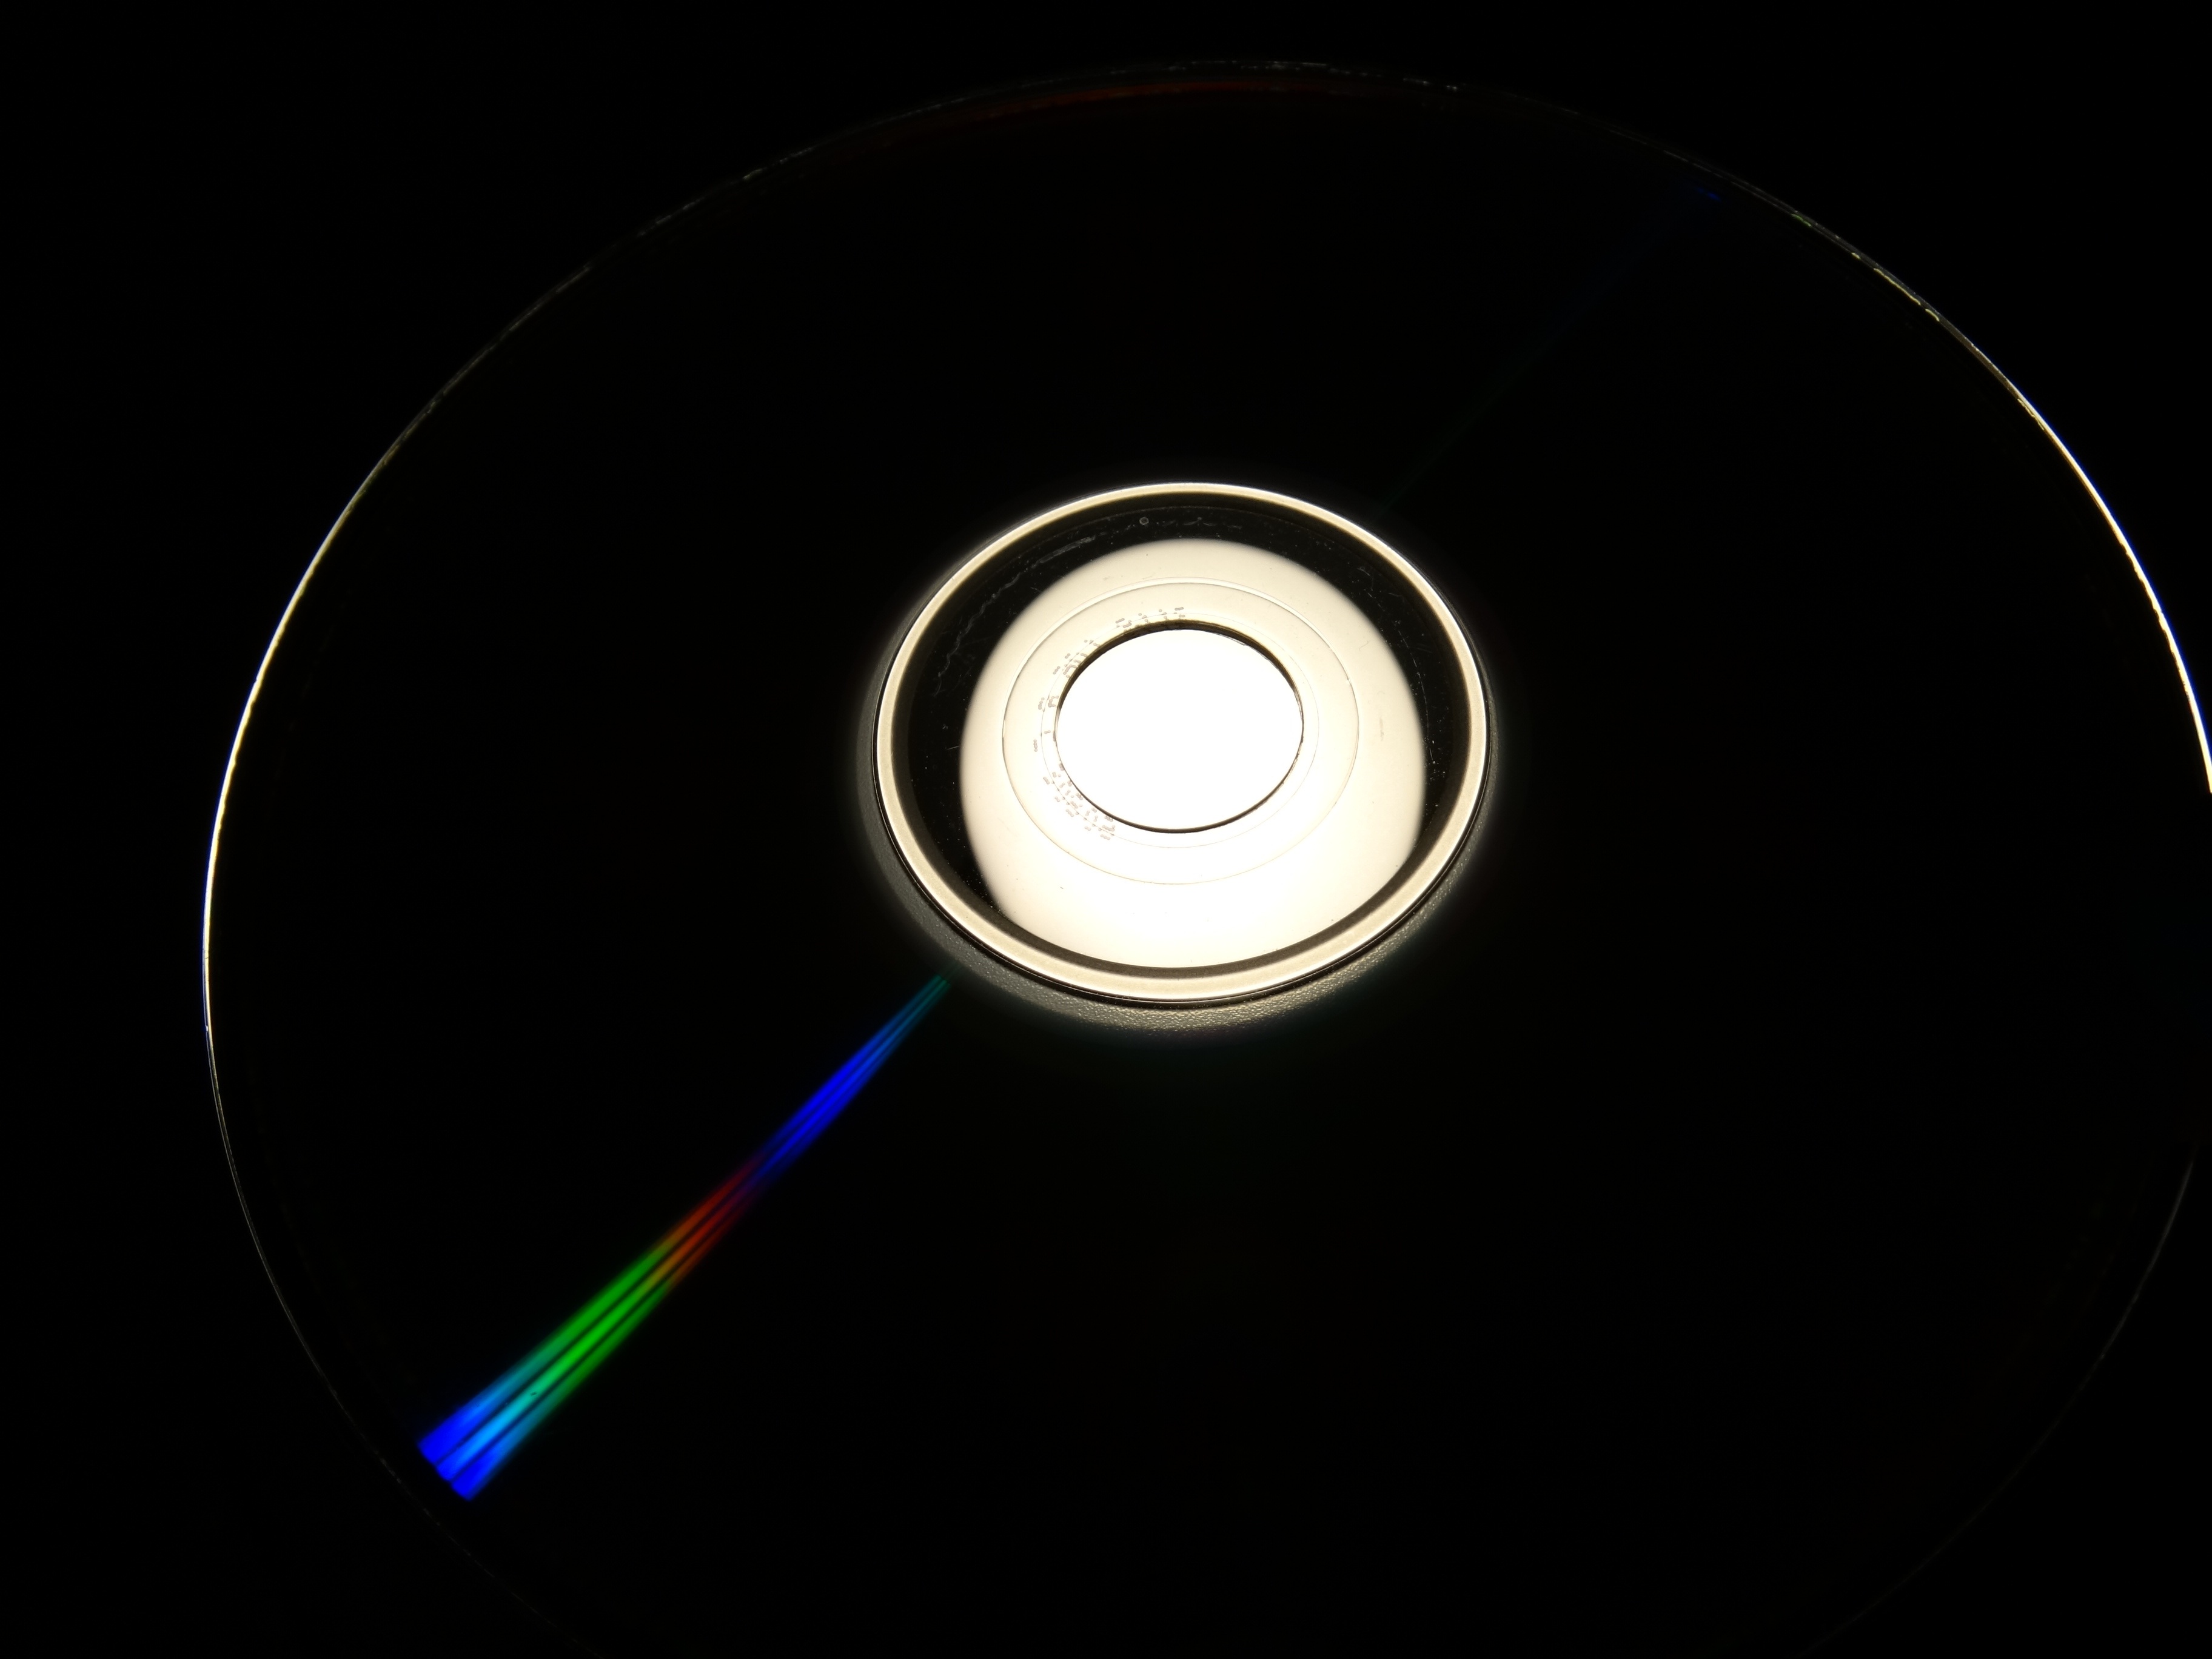
computer, light, technology, lighting, circle, lichtspiel, eye, cd, dvd, data, floppy disk, data store, astronomical object, data medium, compact disc